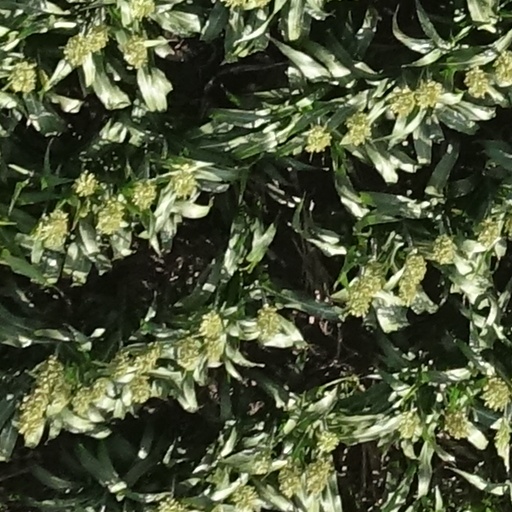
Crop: sorghum